Bernard Yack

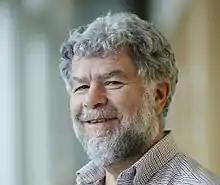
Bernard Yack

He received his B.A. from the University of Toronto and his Ph.D. in Philosophy from Harvard University, where he was a student of Judith Shklar. Yack has taught at numerous universities including Princeton University and the University of Wisconsin–Madison. He is the author of works of political and social philosophy such as "The Problems of a Political Animal", and "The Longing for Total Revolution: The Philosophic Sources of Social Discontent from Rousseau to Marx and Nietzsche". His most recent book is titled "Nationalism and the Moral Psychology of Community". He is currently the Lerman Neubauer Professor of Democracy and Public Policy at Brandeis University.